Damalas

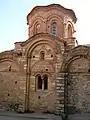

Within a year, John was defeated by the combined forces of then despots Constantine and Thomas Palaiologos. He was subsequently imprisoned with his eldest son and wife Magdalene Tocco by Thomas in Chlemoutsi castle, just as his mother had been, and left these remnants of the previous dynasty to waste away.